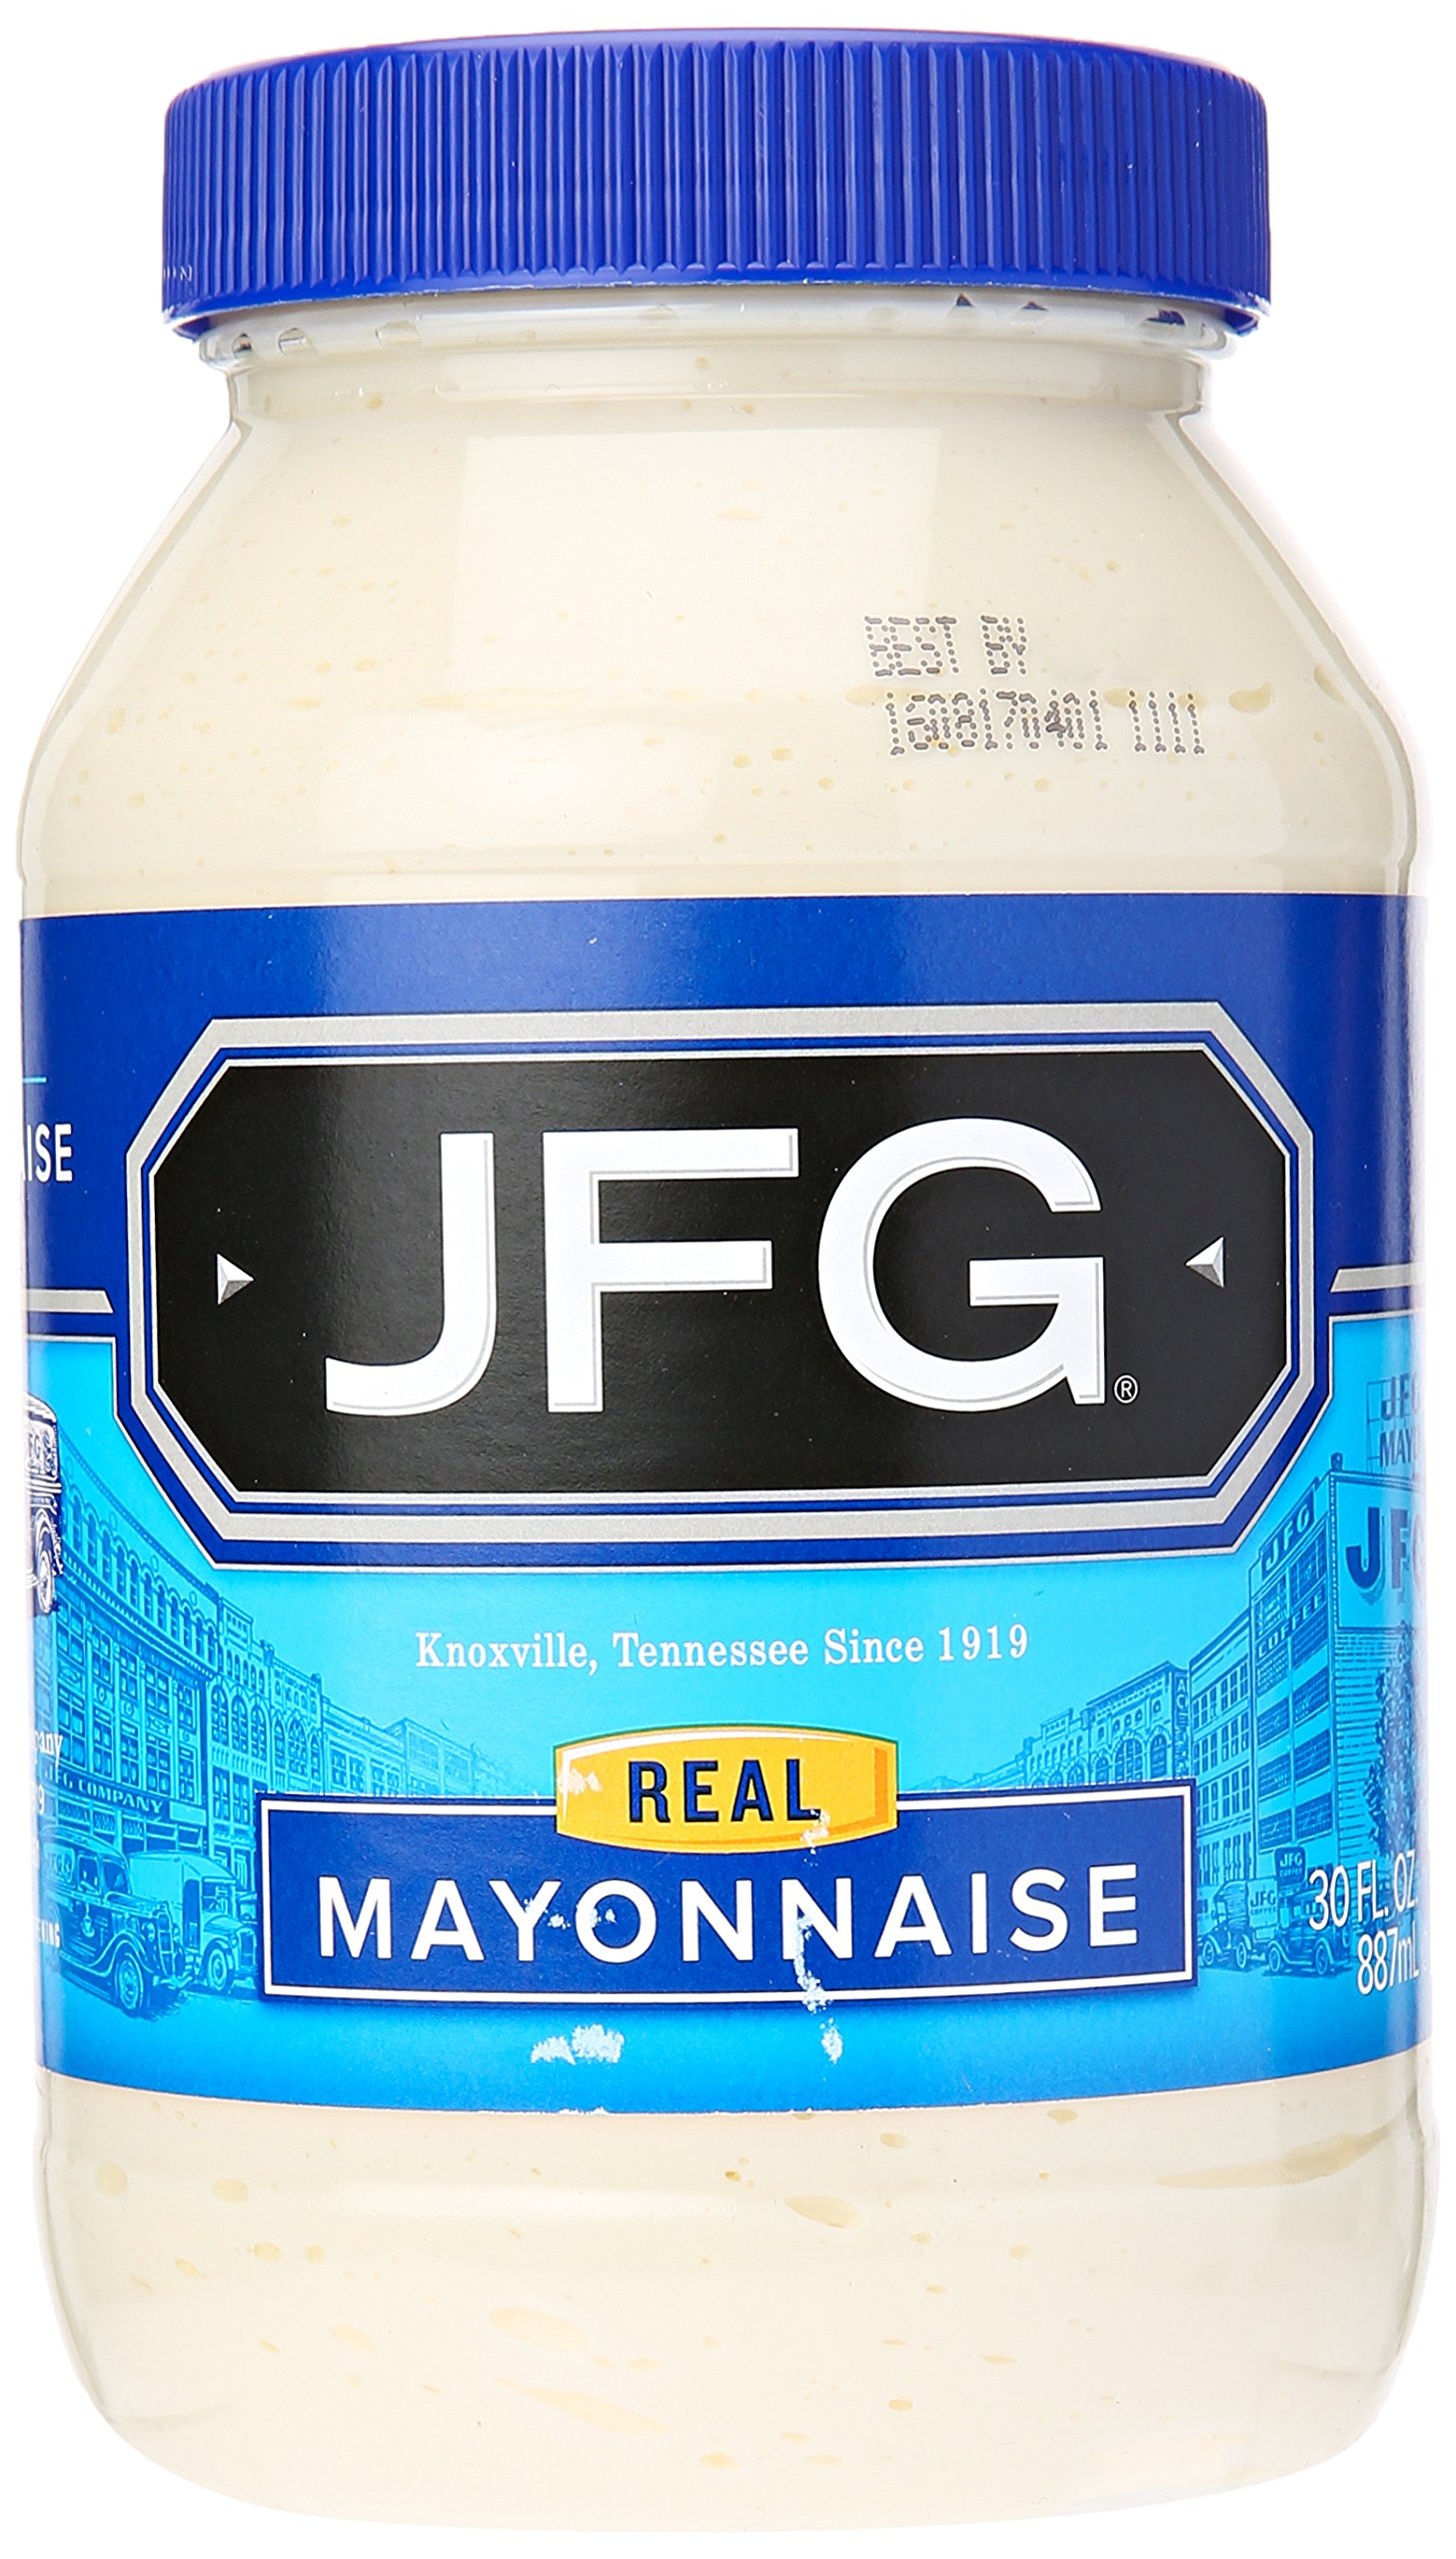
Item Name: Reily Foods JFG Mayonnaise, 30 oz
Value: 30.0
Unit: oz

Price: 6.3